Nights with a Cat

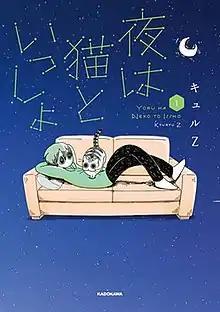
Cover of "Nights with a Cat" volume 1 by Kadokawa Shoten

is a Japanese manga series written and illustrated by Kyuryu Z. Originally published on the author's Twitter account in December 2019, the series was later acquired by Kadokawa Shoten, who began publishing the series in "tankōbon" volumes in October 2020. As of May 2024, six volumes have been released. An anime television series adaptation by Studio Puyukai aired from August to September 2022, and continued as an original net animation (ONA) from October 2022 to January 2023. A second season aired from March to November 2023. A third season premiered in December 2024.